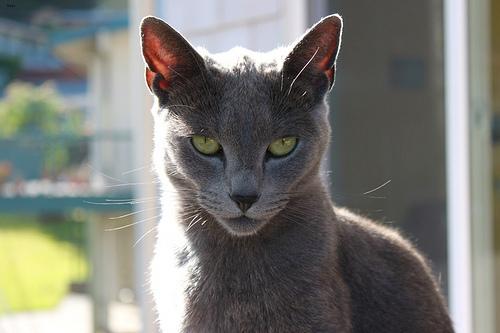
Breed: Russian Blue